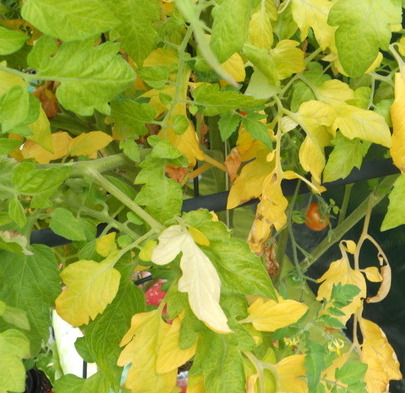
Labels: Tomato leaf yellow virus, Tomato leaf yellow virus, Tomato leaf yellow virus, Tomato leaf yellow virus, Tomato leaf yellow virus